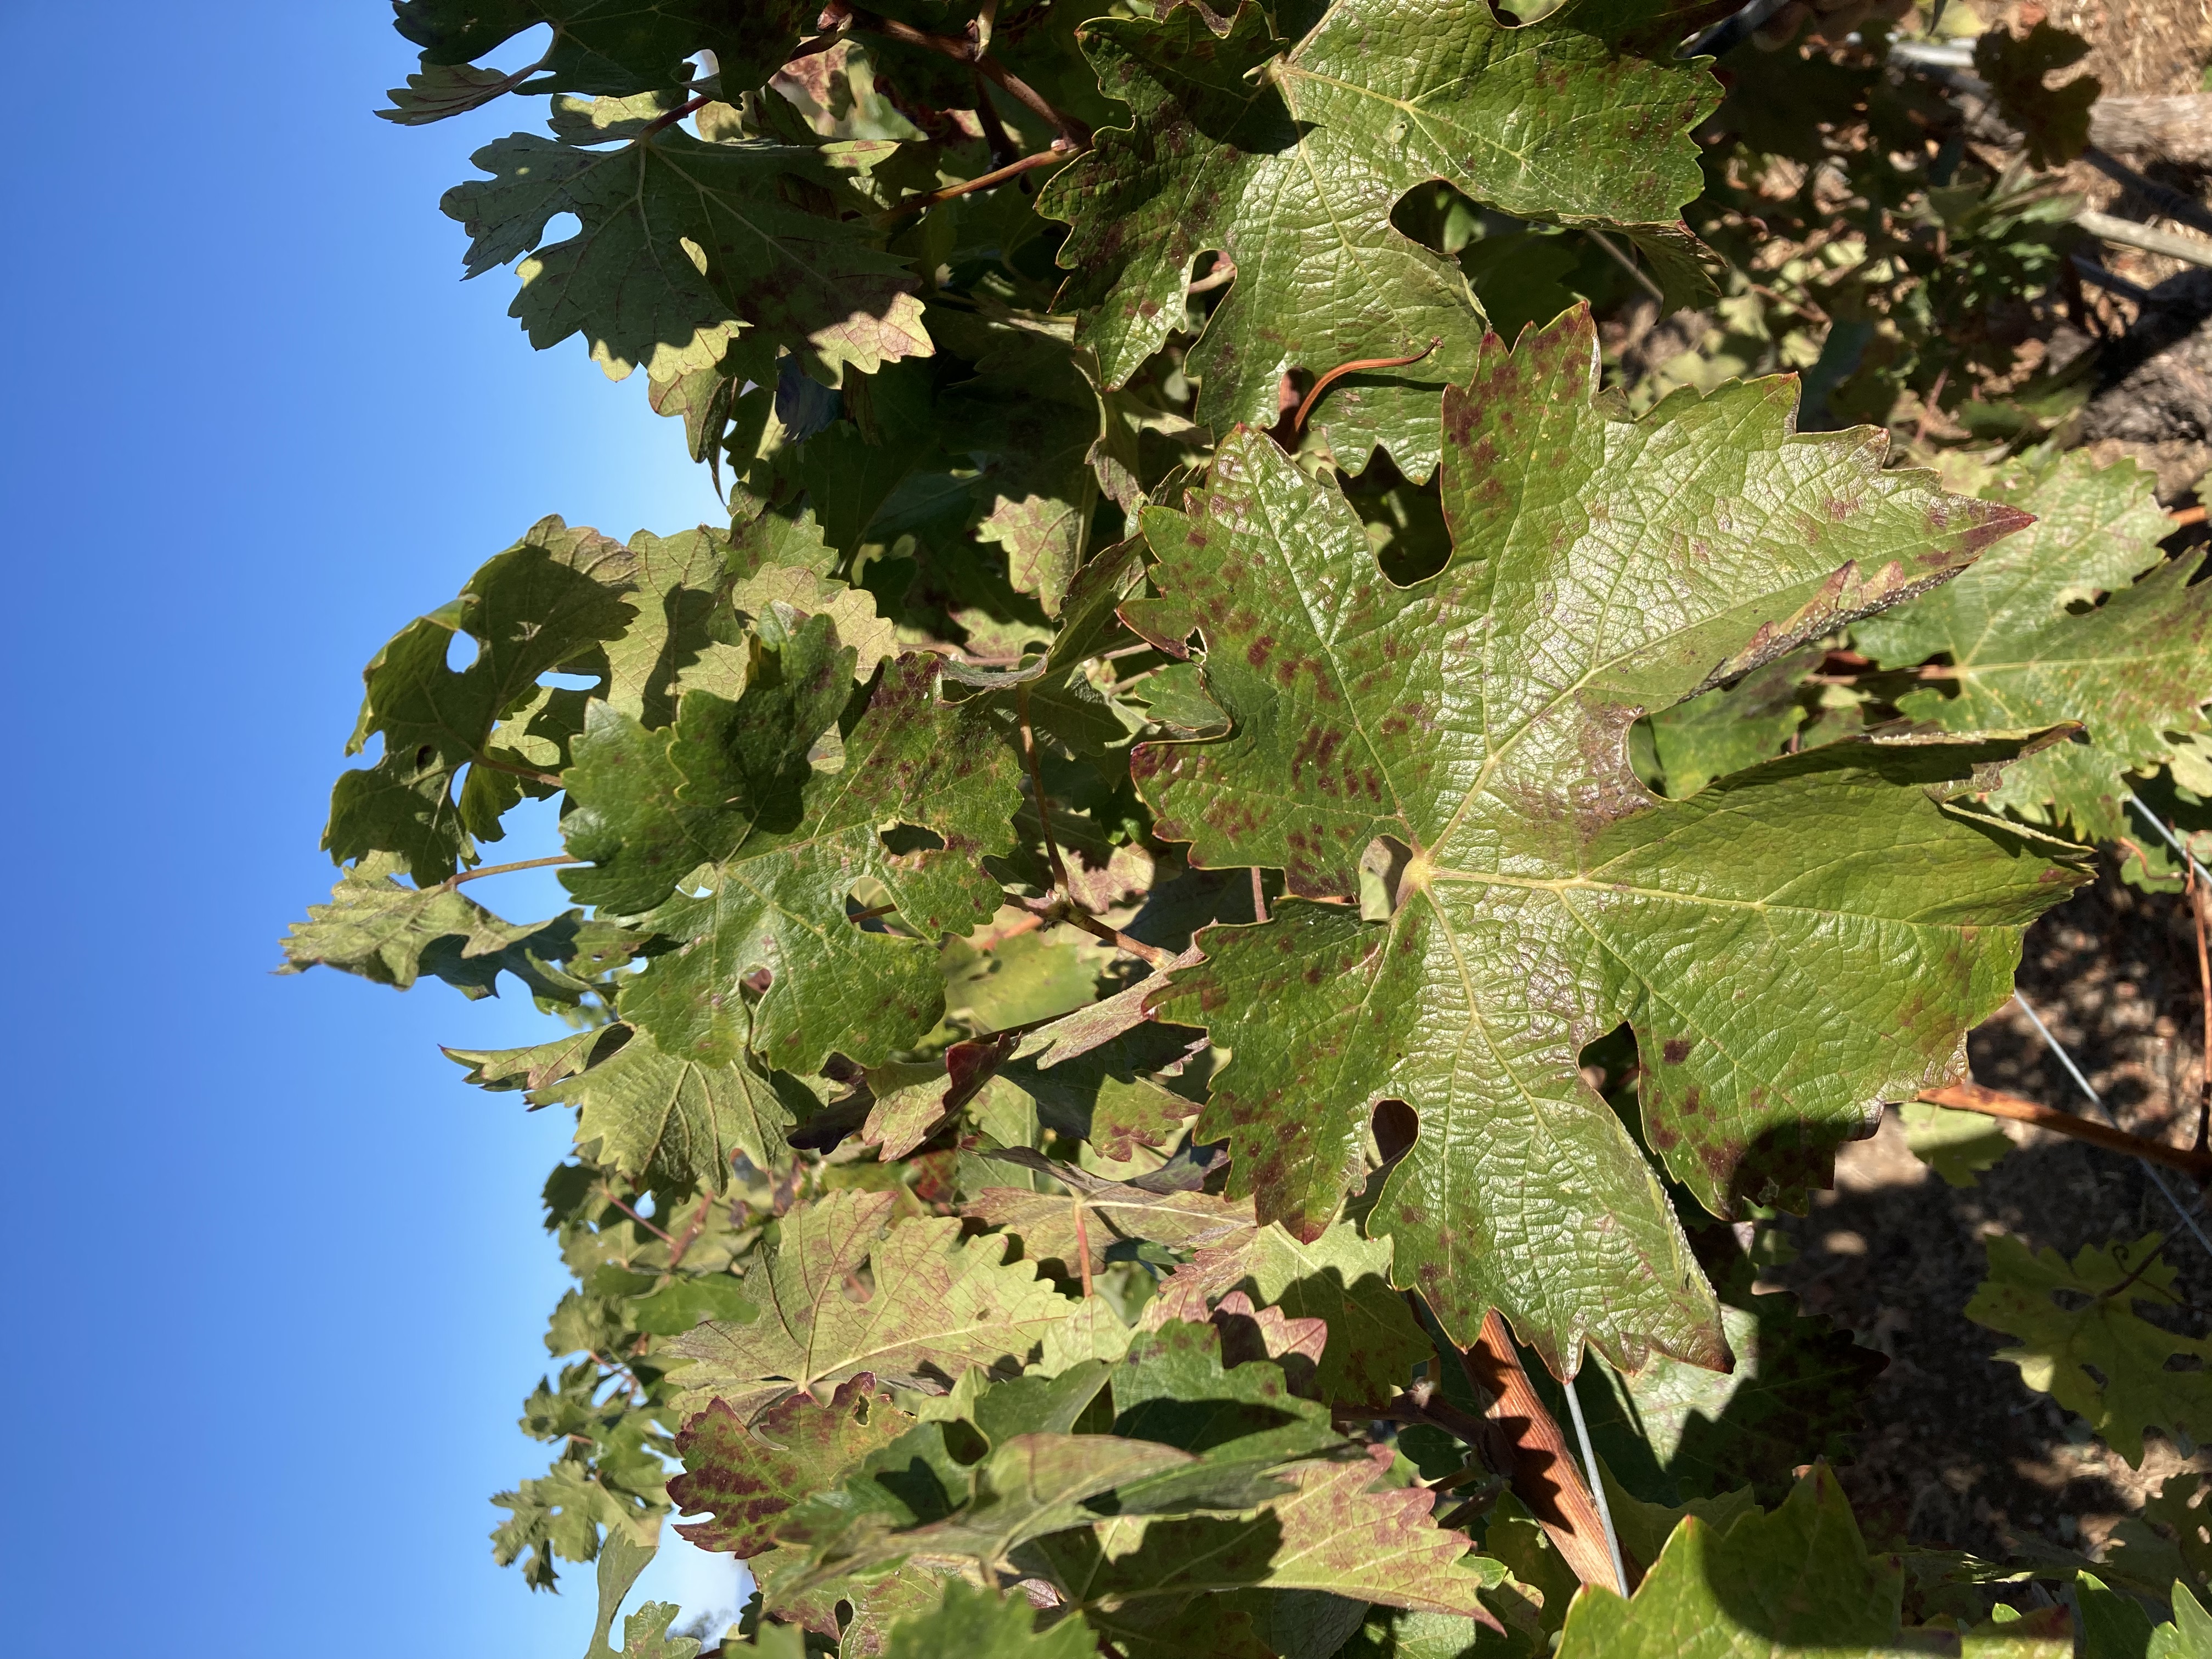
Label: Leafroll 3